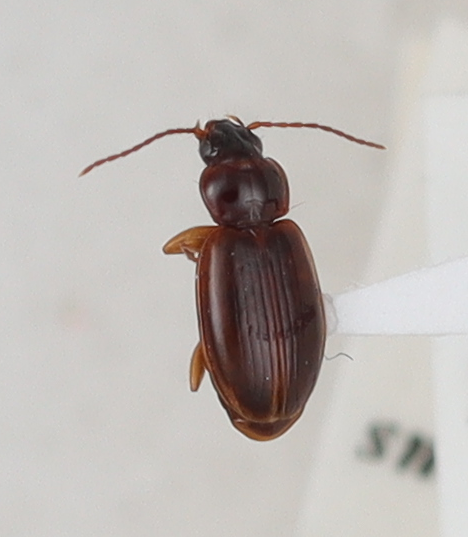
Scientific name: Trechus obtusus
Plot: 14
Trap: W
Collected: 20210518